Brusand

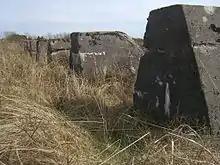
Hitler's teeth

On the south side of Brusand, just across the highway, one can still see the anti-tank obstacles erected along the coastline during World War II. These are called Hitler's teeth ( or "Hitlers tenner"), and they were erected by prisoners of war and other forced laborers, in order to stop an allied invasion of Norway during the Nazi occupation from 1940 to 1945.